Mohammad Nadir Shah

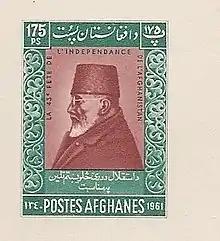
1961 Postage Stamp of Nadir Shah

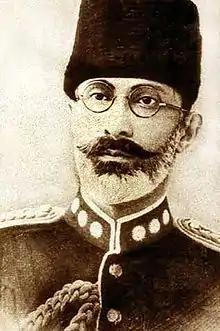
Mohammed Nadir Khan, King of Afghanistan from 1929 to 1933

Nadir Khan was born on 9 April 1883 in Dehradun, British India, in the Musahiban branch of the Royal dynasty of Afghanistan (of the Mohammadzai section of Barakzai Pashtuns). His father was , and his mother was Sharaf Sultana Hukumat Begum (a Durrani). His paternal grandfather was , and his great grandfather was Sultan Mohammad Khan Telayee, the brother of Dost Mohammad Khan. Nadir's ancestors were exiled to British India by Emir Abdur Rahman Khan after the Emir realized their aspiration for power. Abdur Rahman advised his incumbent Crown Prince Habibullah not to allow the "Al-Yahya" family to enter the country under any terms or conditions. In 1901, Abdul Rahman died, and Habibullah was crowned emir. In 1912, Nadir assisted in helping the Afghan government defeat the Khost rebellion. Unlike his father, Amir Habibullah had many weaknesses, including philandery. During an official visit to British India, Amir Habibullah married one of Nader's sisters when the Nader family moved to Afghanistan. Nader became the minister of war during Amanullah while concealing his ambitions to become the King. Nader and his brothers played an important role in destabilizing the Amani government, and they started to support Habibullāh Kalakāni.